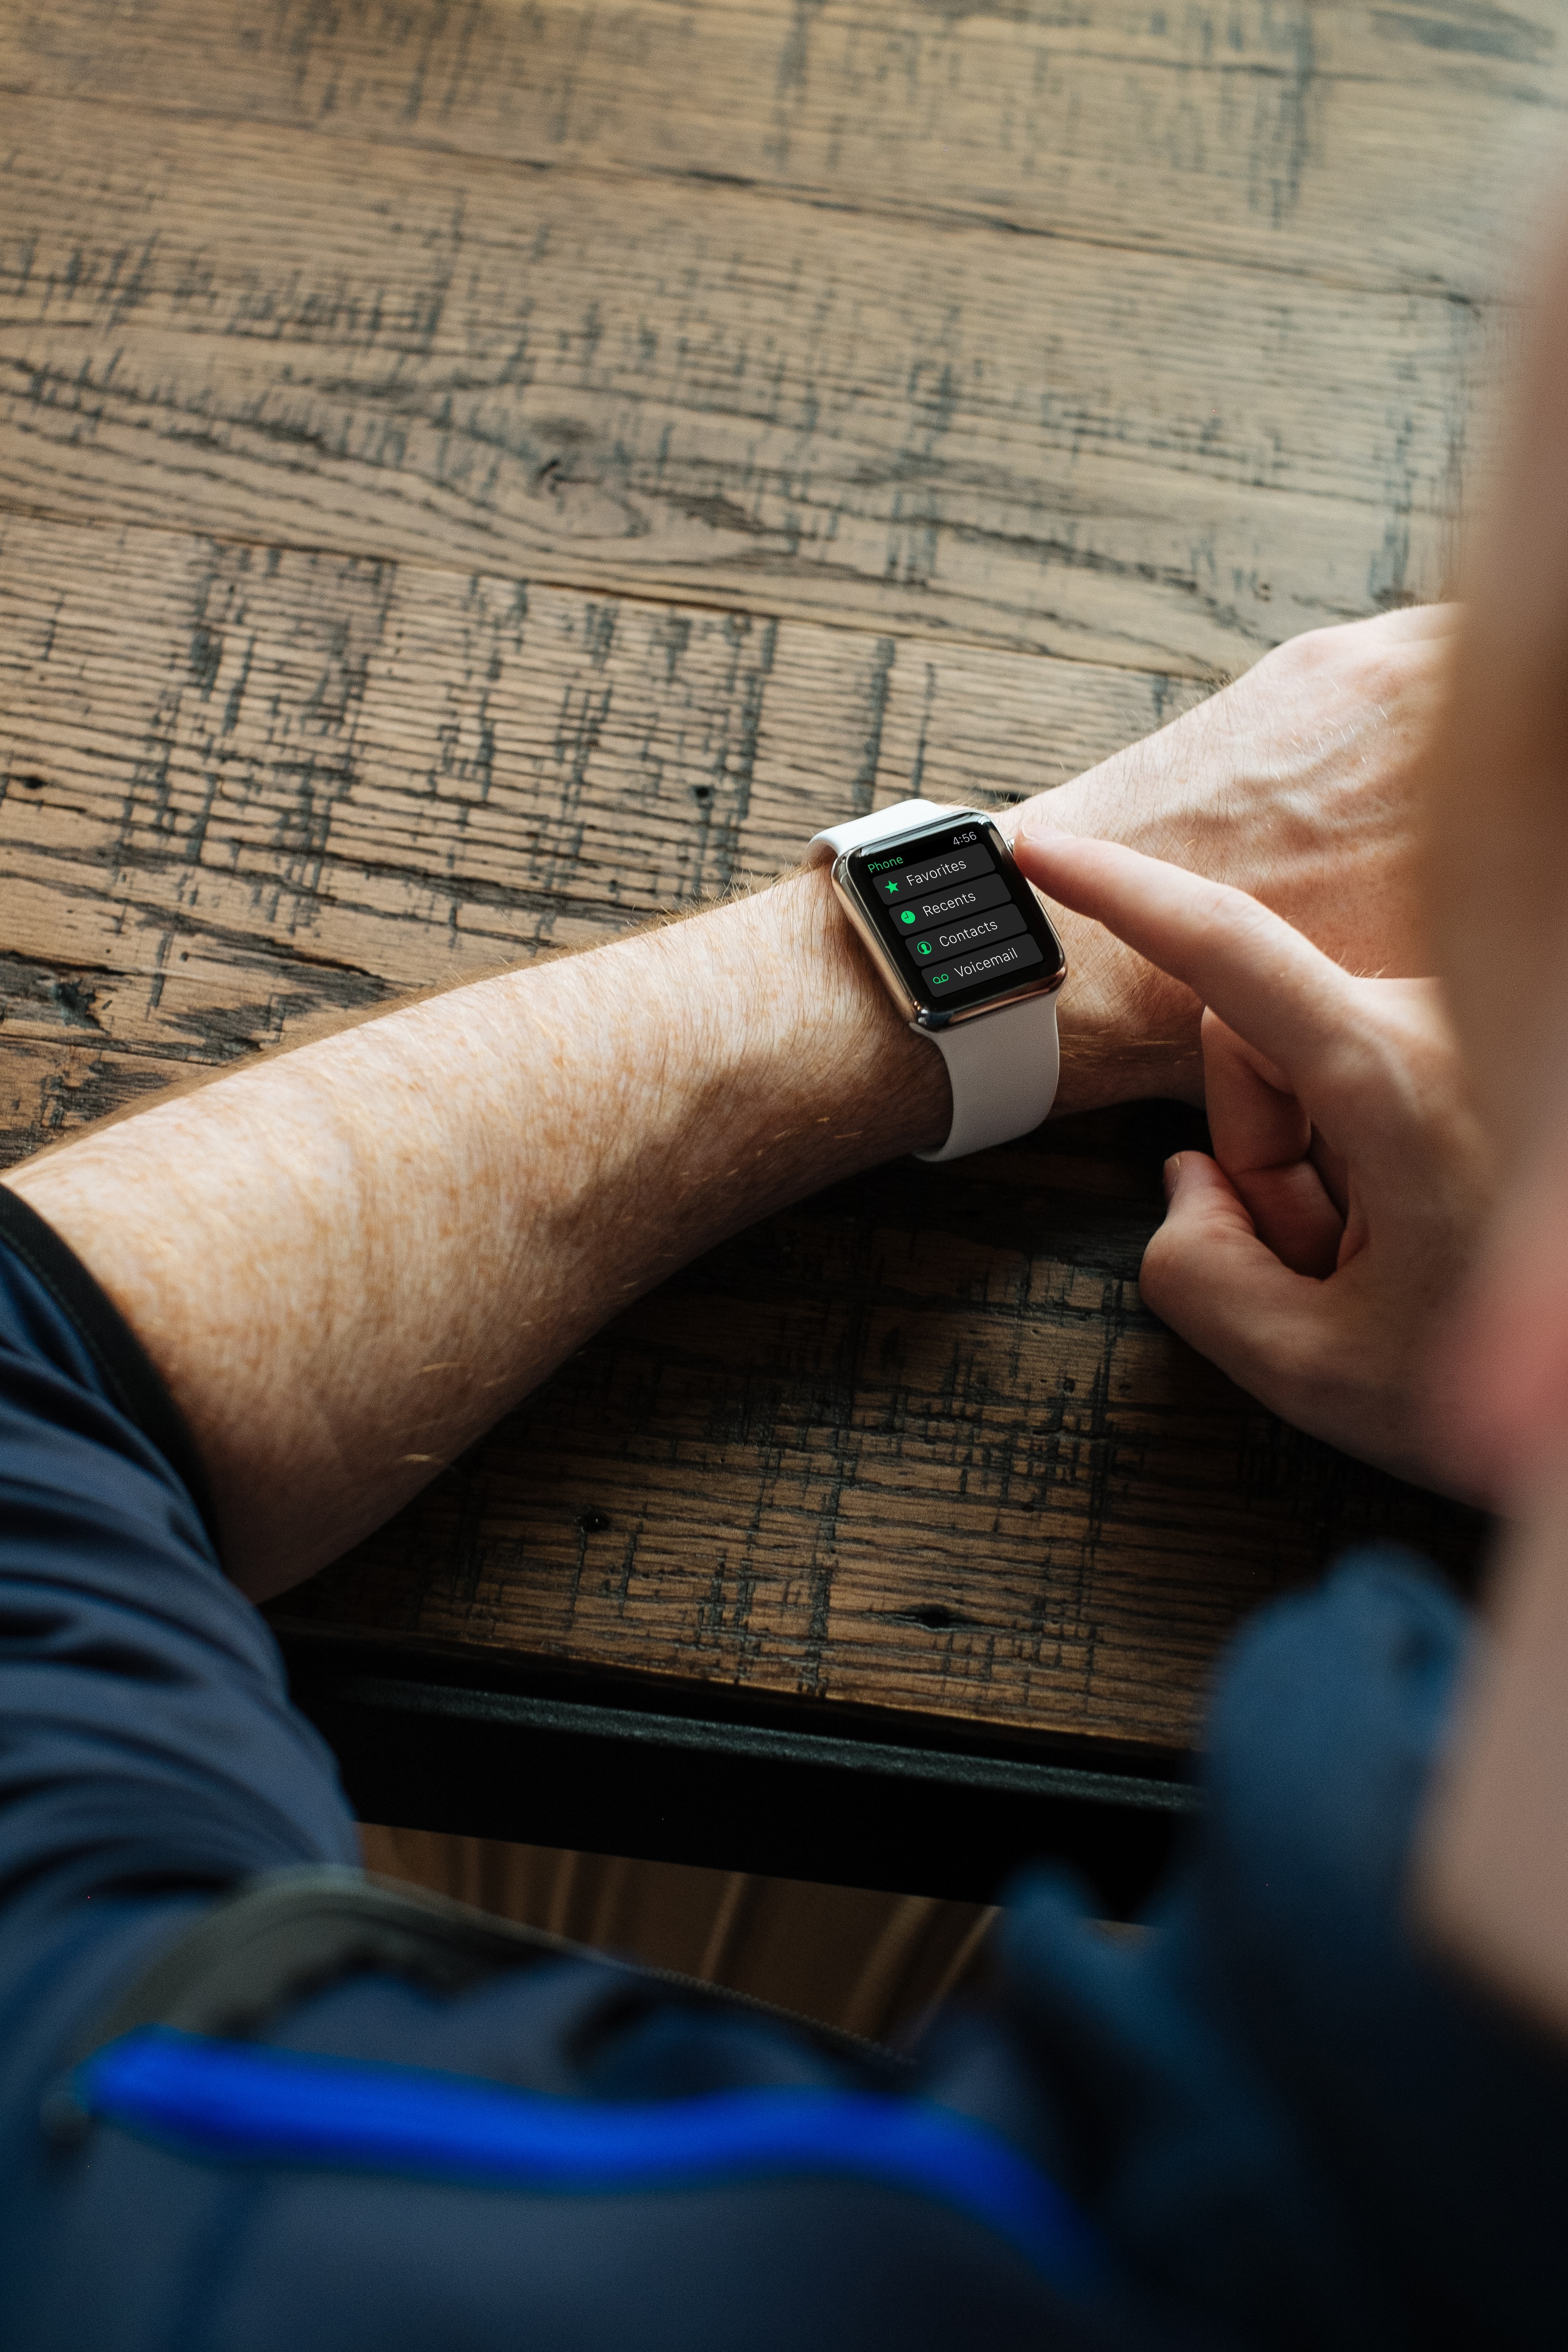
writing, hand, apple, technology, finger, color, blue, arm, close up, smartwatch